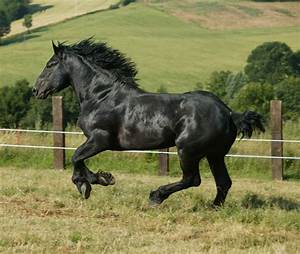
Label: cavallo